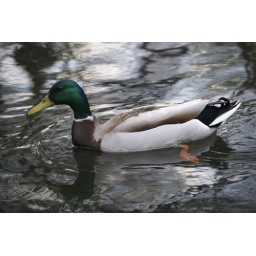
Duck swimming in a lake in Central Park, NY on April 11, 2010.